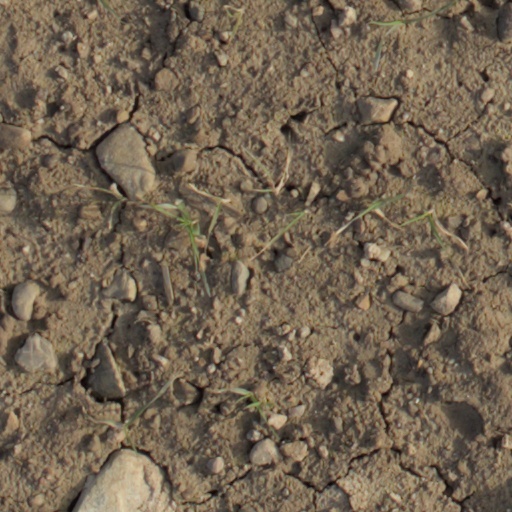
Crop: wheat